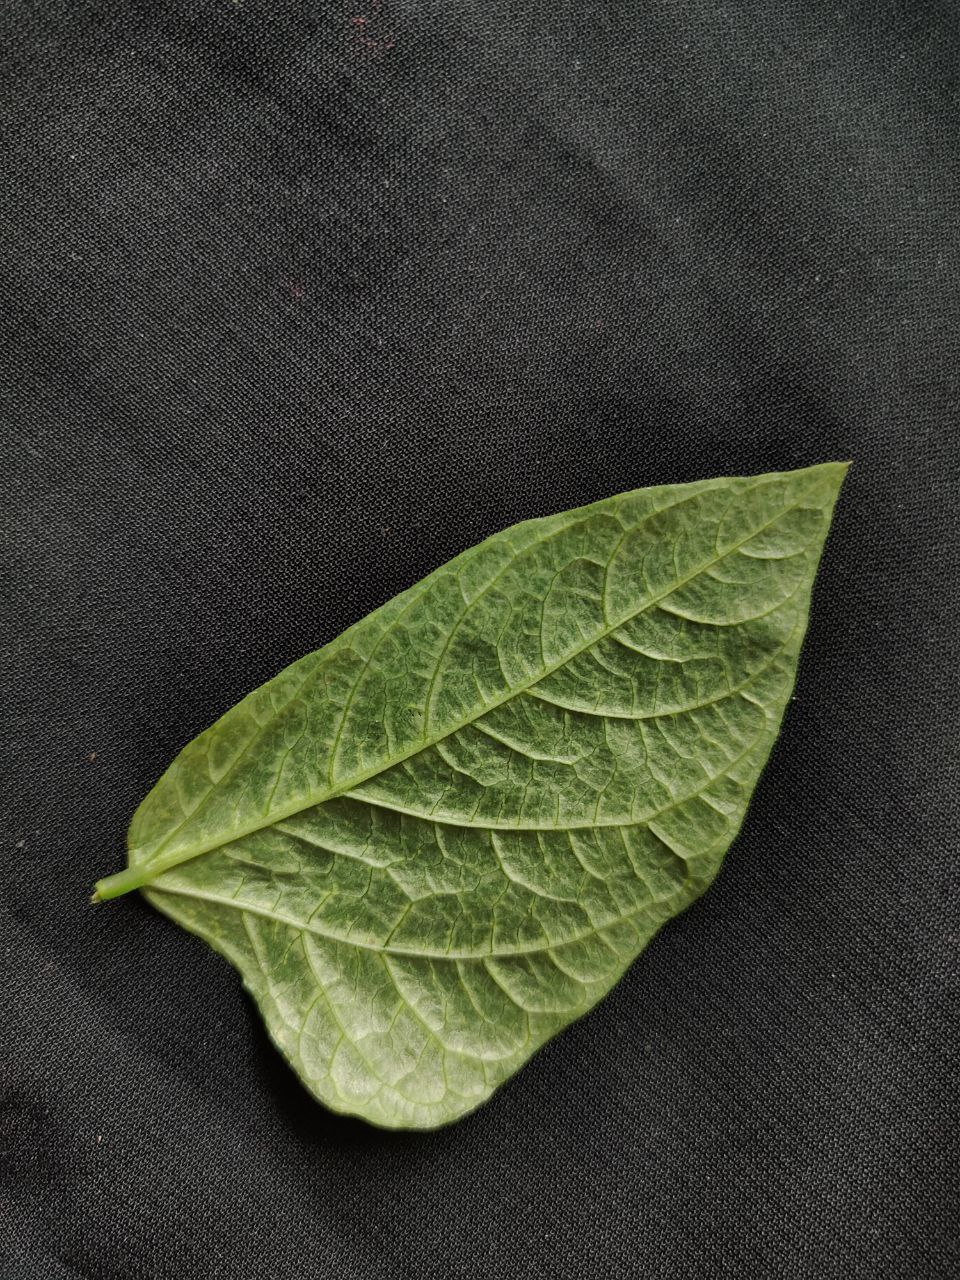
Crop: cowpea
Leaf condition: Mosaic Virus